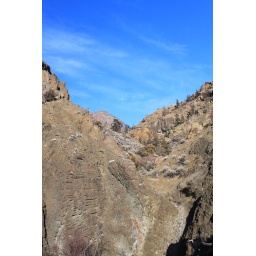
Interesting rock formations in the canyon at Mara Mountain